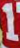
Number: 1